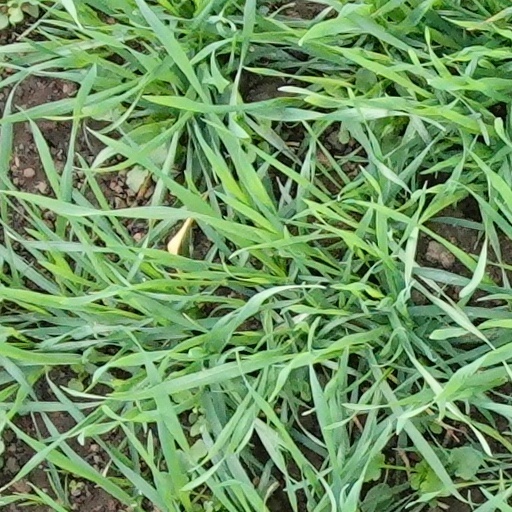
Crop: wheat